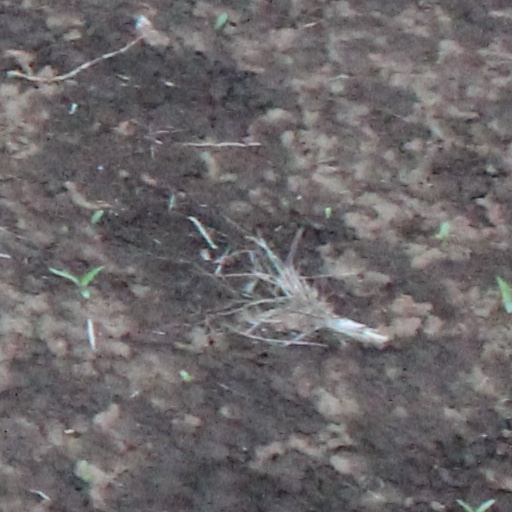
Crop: wheat